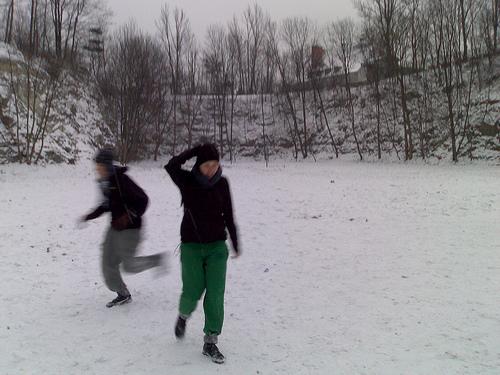
Weather: snow or frosty